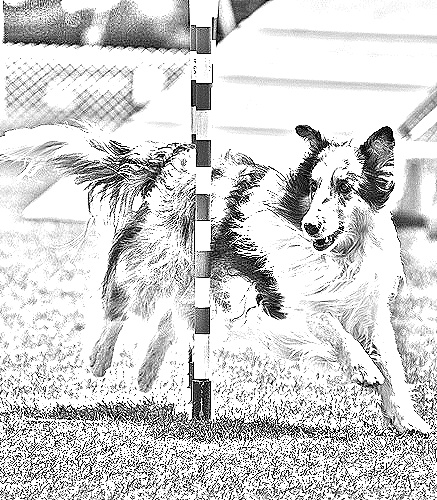
Portrait style: Sketch Portrait